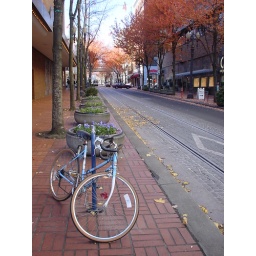
Blue bike in red Portland